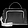
Label: Bag